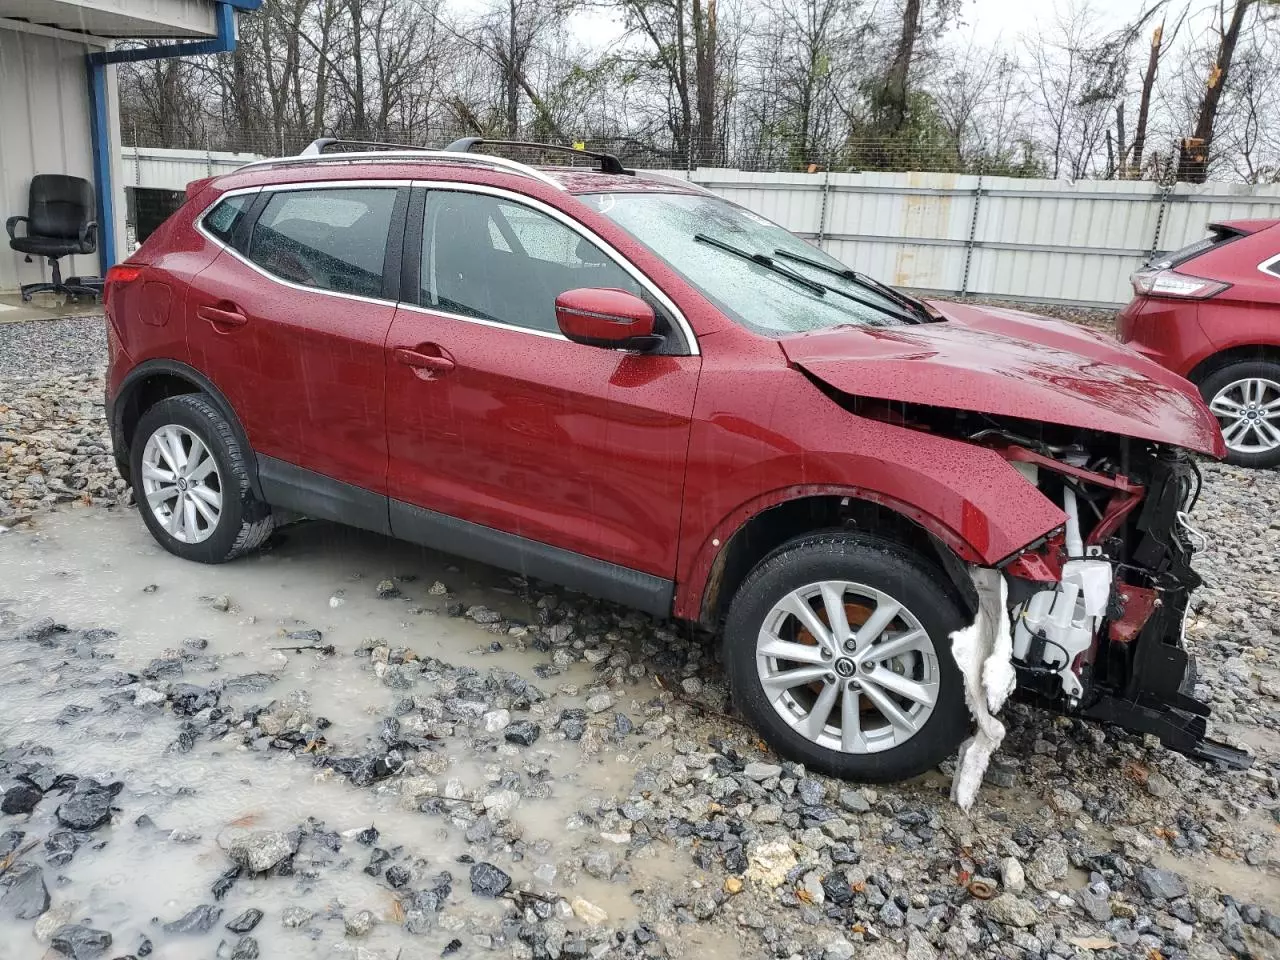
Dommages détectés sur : plaque d'immatriculation avant, pare-choc avant, feu avant droit, aile avant droite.
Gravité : majeur